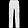
Label: Trouser